Henryk M. Broder

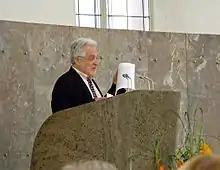
Broder receiving the 2007 Ludwig-Börne-Preis

Broder's attitude is controversial. Stefan Niggemeier wrote in the context of right-wing populist statements: "Henryk M. Broder is also a victim of Thilo Sarrazin. For years he has been striving to become the republic's chief provocateur."